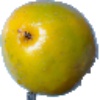
Label: maracuja